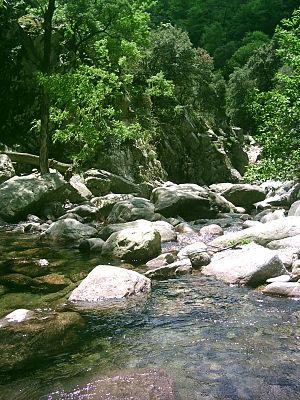
Bardou est une commune française, située dans le département de la Dordogne et la région Aquitaine.